Elizabethan Gallery

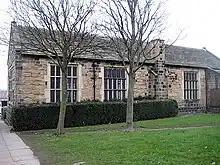
Rear of the building, in 2008

The Elizabethan Gallery is a Grade II* listed historic building in the city centre of Wakefield, in West Yorkshire, England.